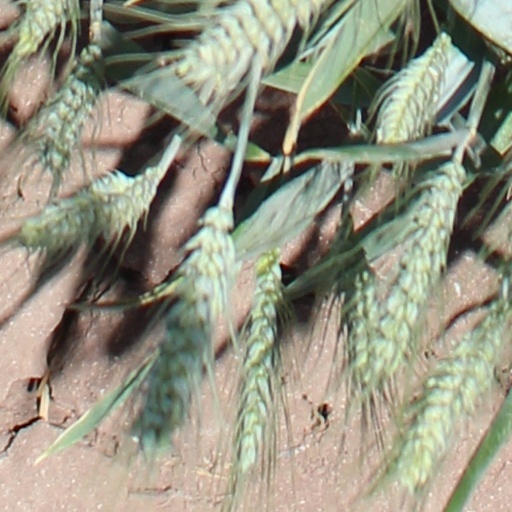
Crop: wheat